Fender Jaguar

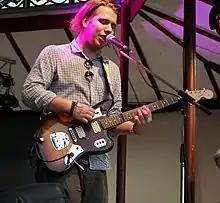
Ben Meyer playing a Fender Jaguar at Sammersee-Festival 2015

Fender reissued the 1962 version of the Jaguar in 1999 as part of its American Vintage Reissue (AVRI) Series (lower cost Japanese-made versions were available between 1984 and 2015, originally made of basswood and then alder like their American counterparts). Several other variations have been released within the last decade, including several humbucker versions and a Jaguar bass guitar in 2006. Fender Japan produced Jaguars for its own domestic market with numerous special editions including an accurate version of Kurt Cobain's modified model until Fender chose to end the licensing agreement in place since the early 1980s in favor of taking over Japanese production themselves in 2015. There are notable differences between the typical Japanese models and their American counterparts. One of the more notable examples would be the electronics: Japanese production models typically used cheaper wiring, miniature pots throughout the guitar (as opposed to only in the rhythm circuit as would be found on original and AVRI examples), lower-quality pickups, and shielding paint as opposed to brass shielding plates installed in the cavities (Japanese guitars made before 96/97 also have brass shielding) seen on typical American Jaguars. Original and AVRI variants have nitrocellulose lacquer finishes, while Japanese versions would typically be finished in polyester, though there are rare Japanese examples with nitrocellulose finishes as well. US-produced AVRI Jaguars often did not sport matching headstocks, unlike their vintage counterparts, however, many Japanese models do, and also offer some custom colors not found as easily on American models.